Brune test

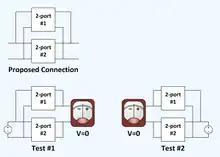
Brune test for connecting two-port networks in parallel.

To check if two two-port networks can be connected in a parallel-parallel configuration, first of all just the input ports are connected in parallel, a voltage is applied to the input and the open-circuit voltage is measured/calculated between the outputs that are short-circuited each. If there is a voltage drop, the two-port networks cannot be combined in parallel. The same test is repeated from the output side of the two-port networks (parallel connection of the output ports, application of a voltage to the output, measurement/calculation of the open-circuit voltage between the inputs that are short-circuited each). Only if there is no voltage drop in both cases, a combination of the two-ports networks is permissible.